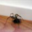
Label: spider